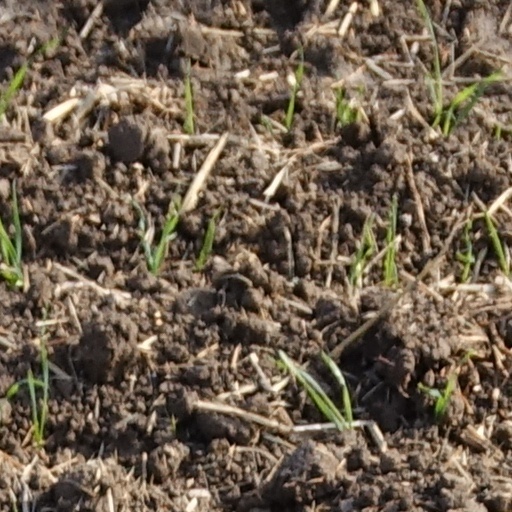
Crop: wheat